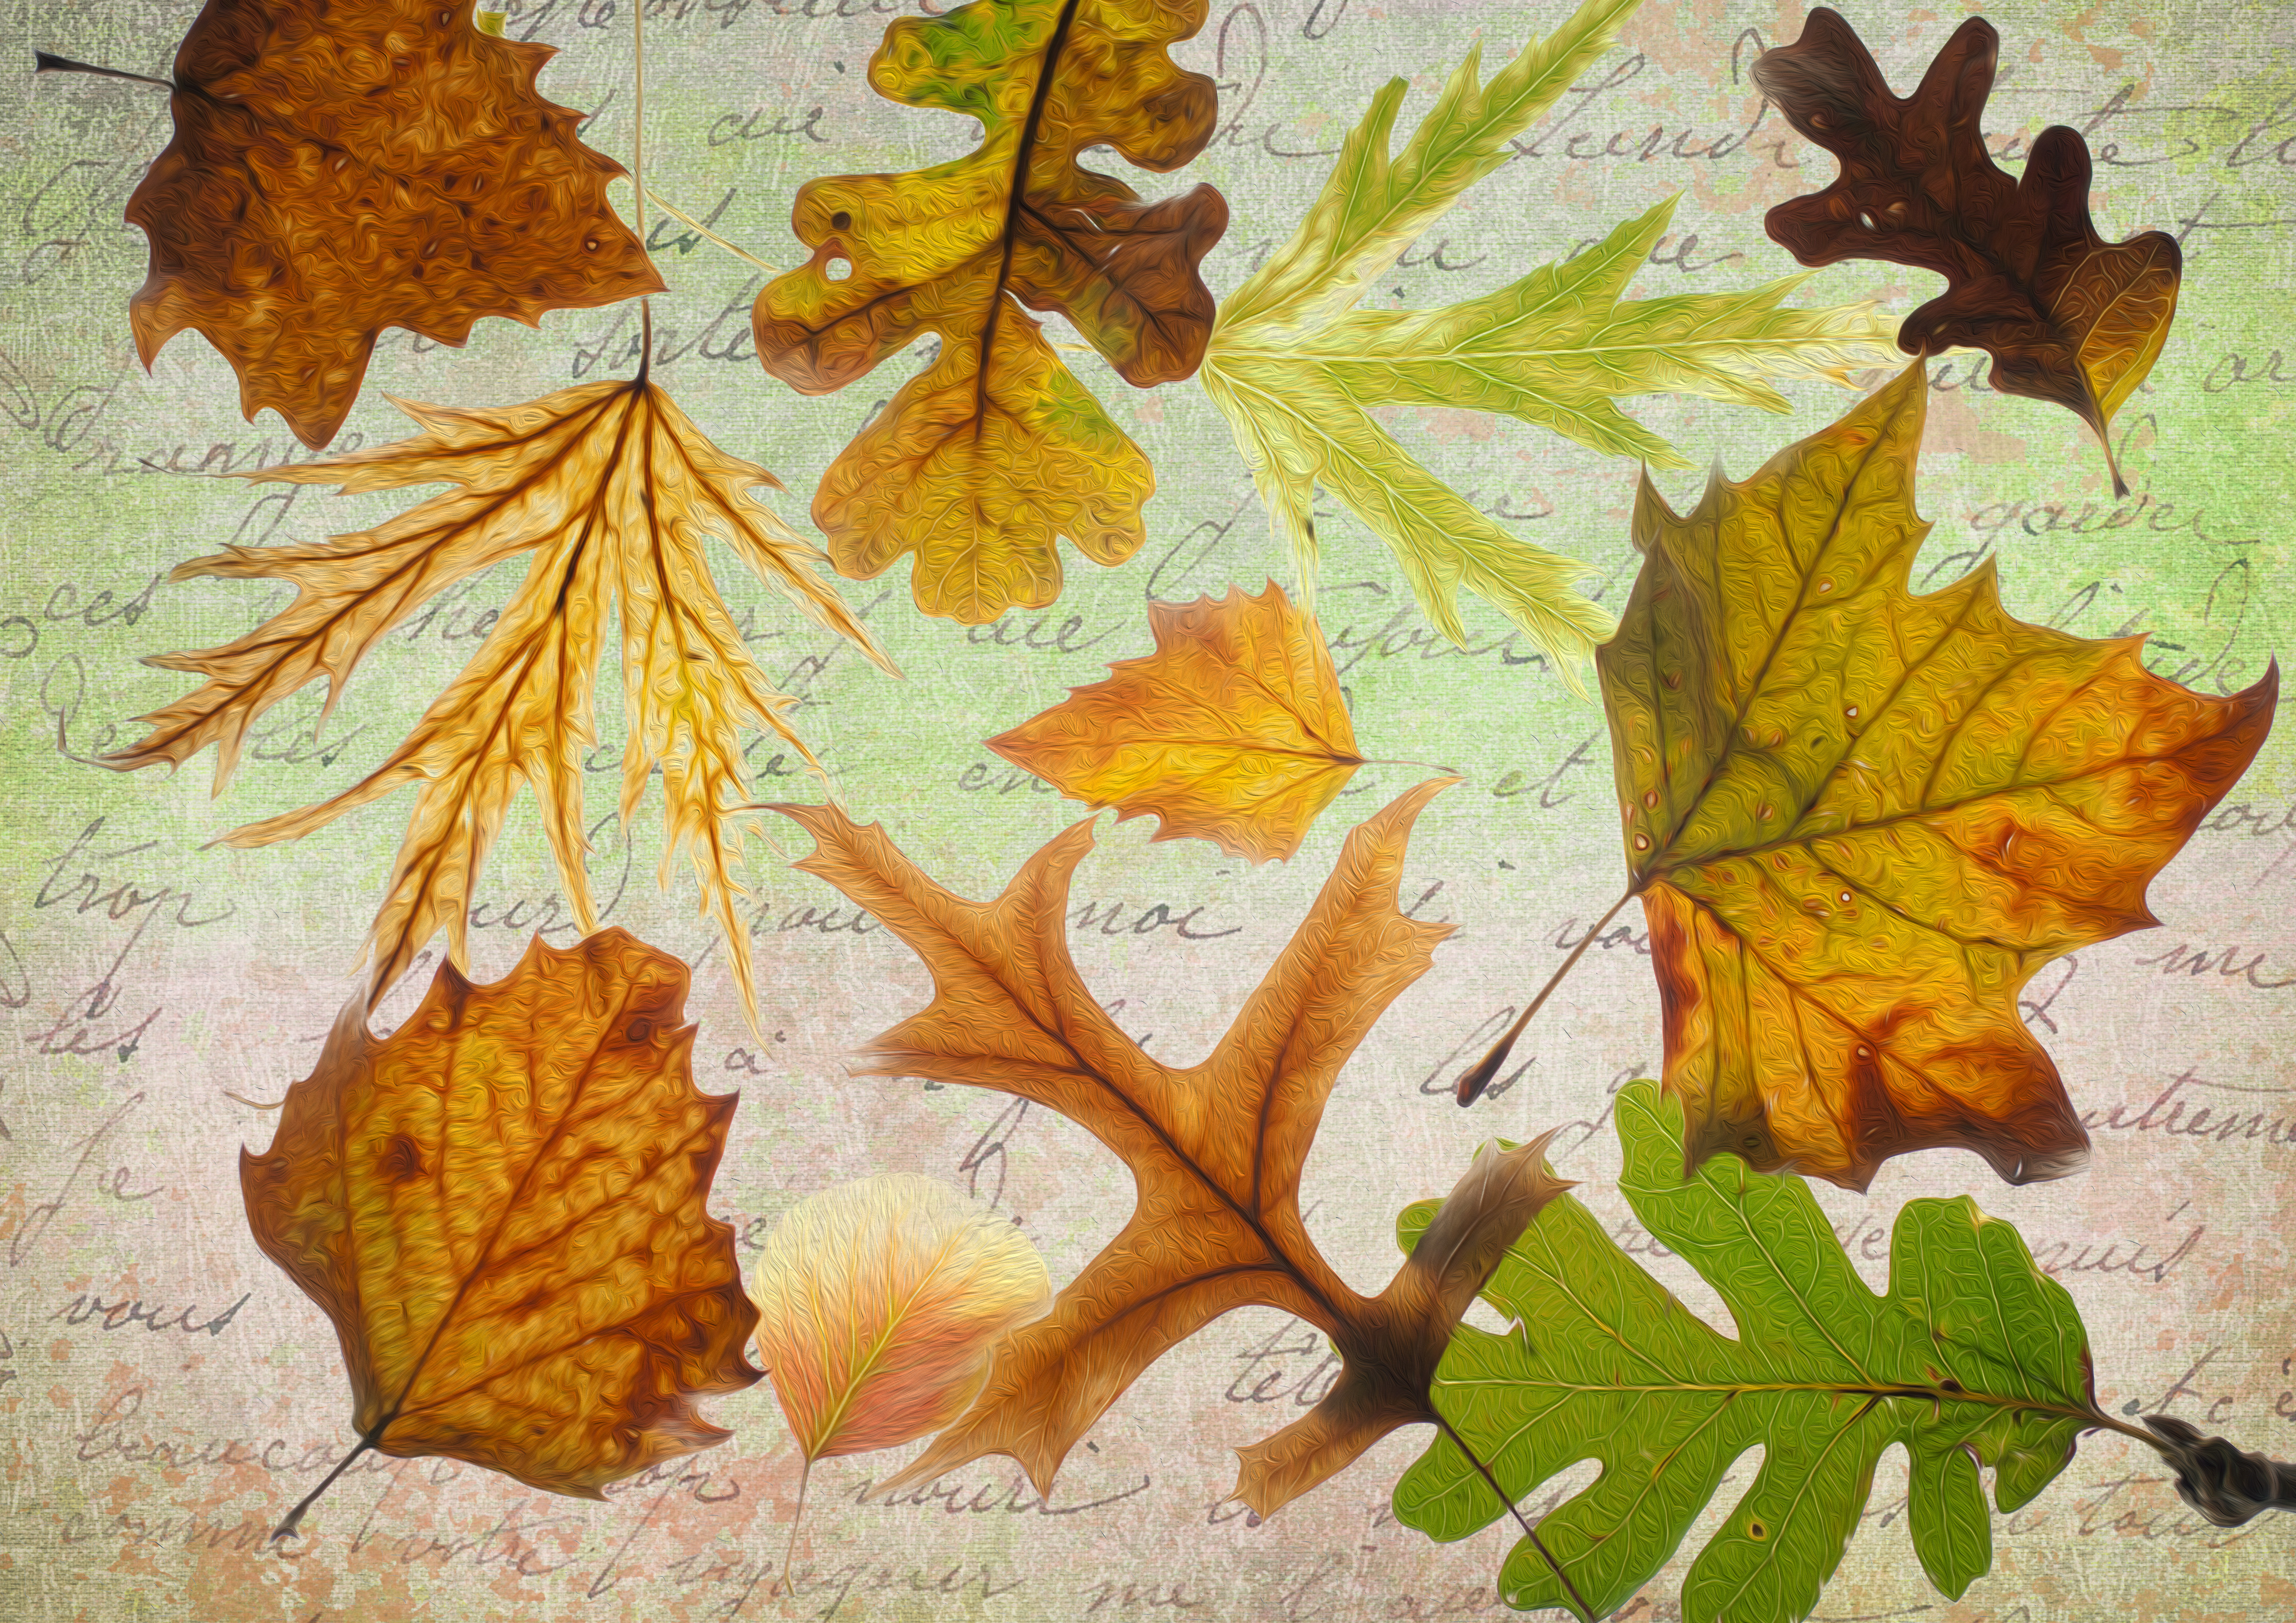
tree, branch, plant, leaf, fall, flower, orange, autumn, botany, season, maple tree, maple leaf, leaves, illustration, october, flowering plant, woody plant, land plant